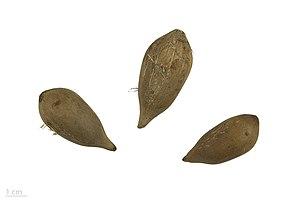
Attalea maripa est une espèce de palmiers de la famille des Arecaceae originaire d'Amérique du Sud et de Trinité-et-Tobago, produisant des fruits jaunes comestibles ovoïdes oblongs avec une pulpe de couleur crème. Il grandit jusqu'à 35 mètres et peut avoir des feuilles ou frondes de 10 à 12 mètres de long avec une inflorescence interfoliaire.